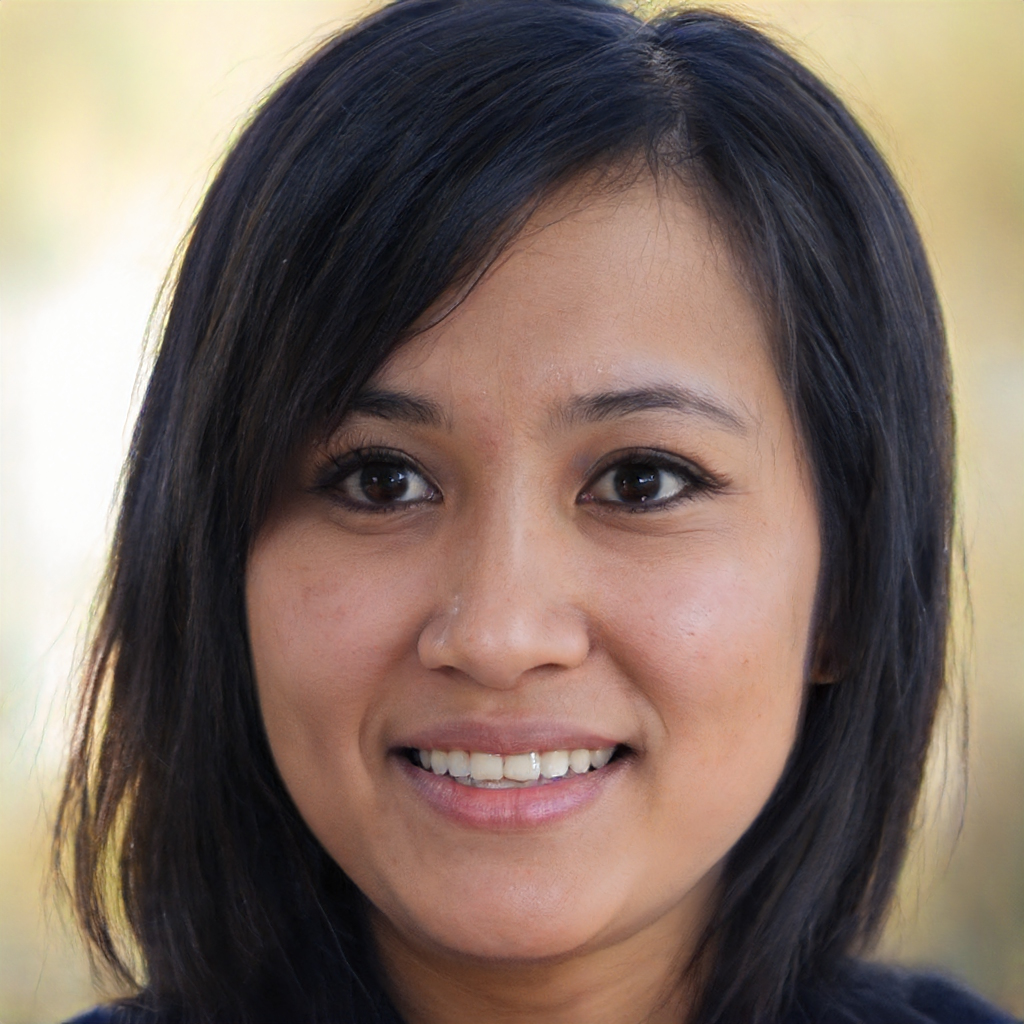
Label: Colored